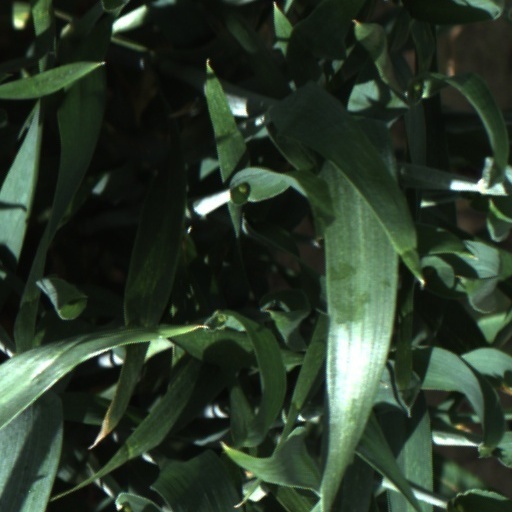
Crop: wheat